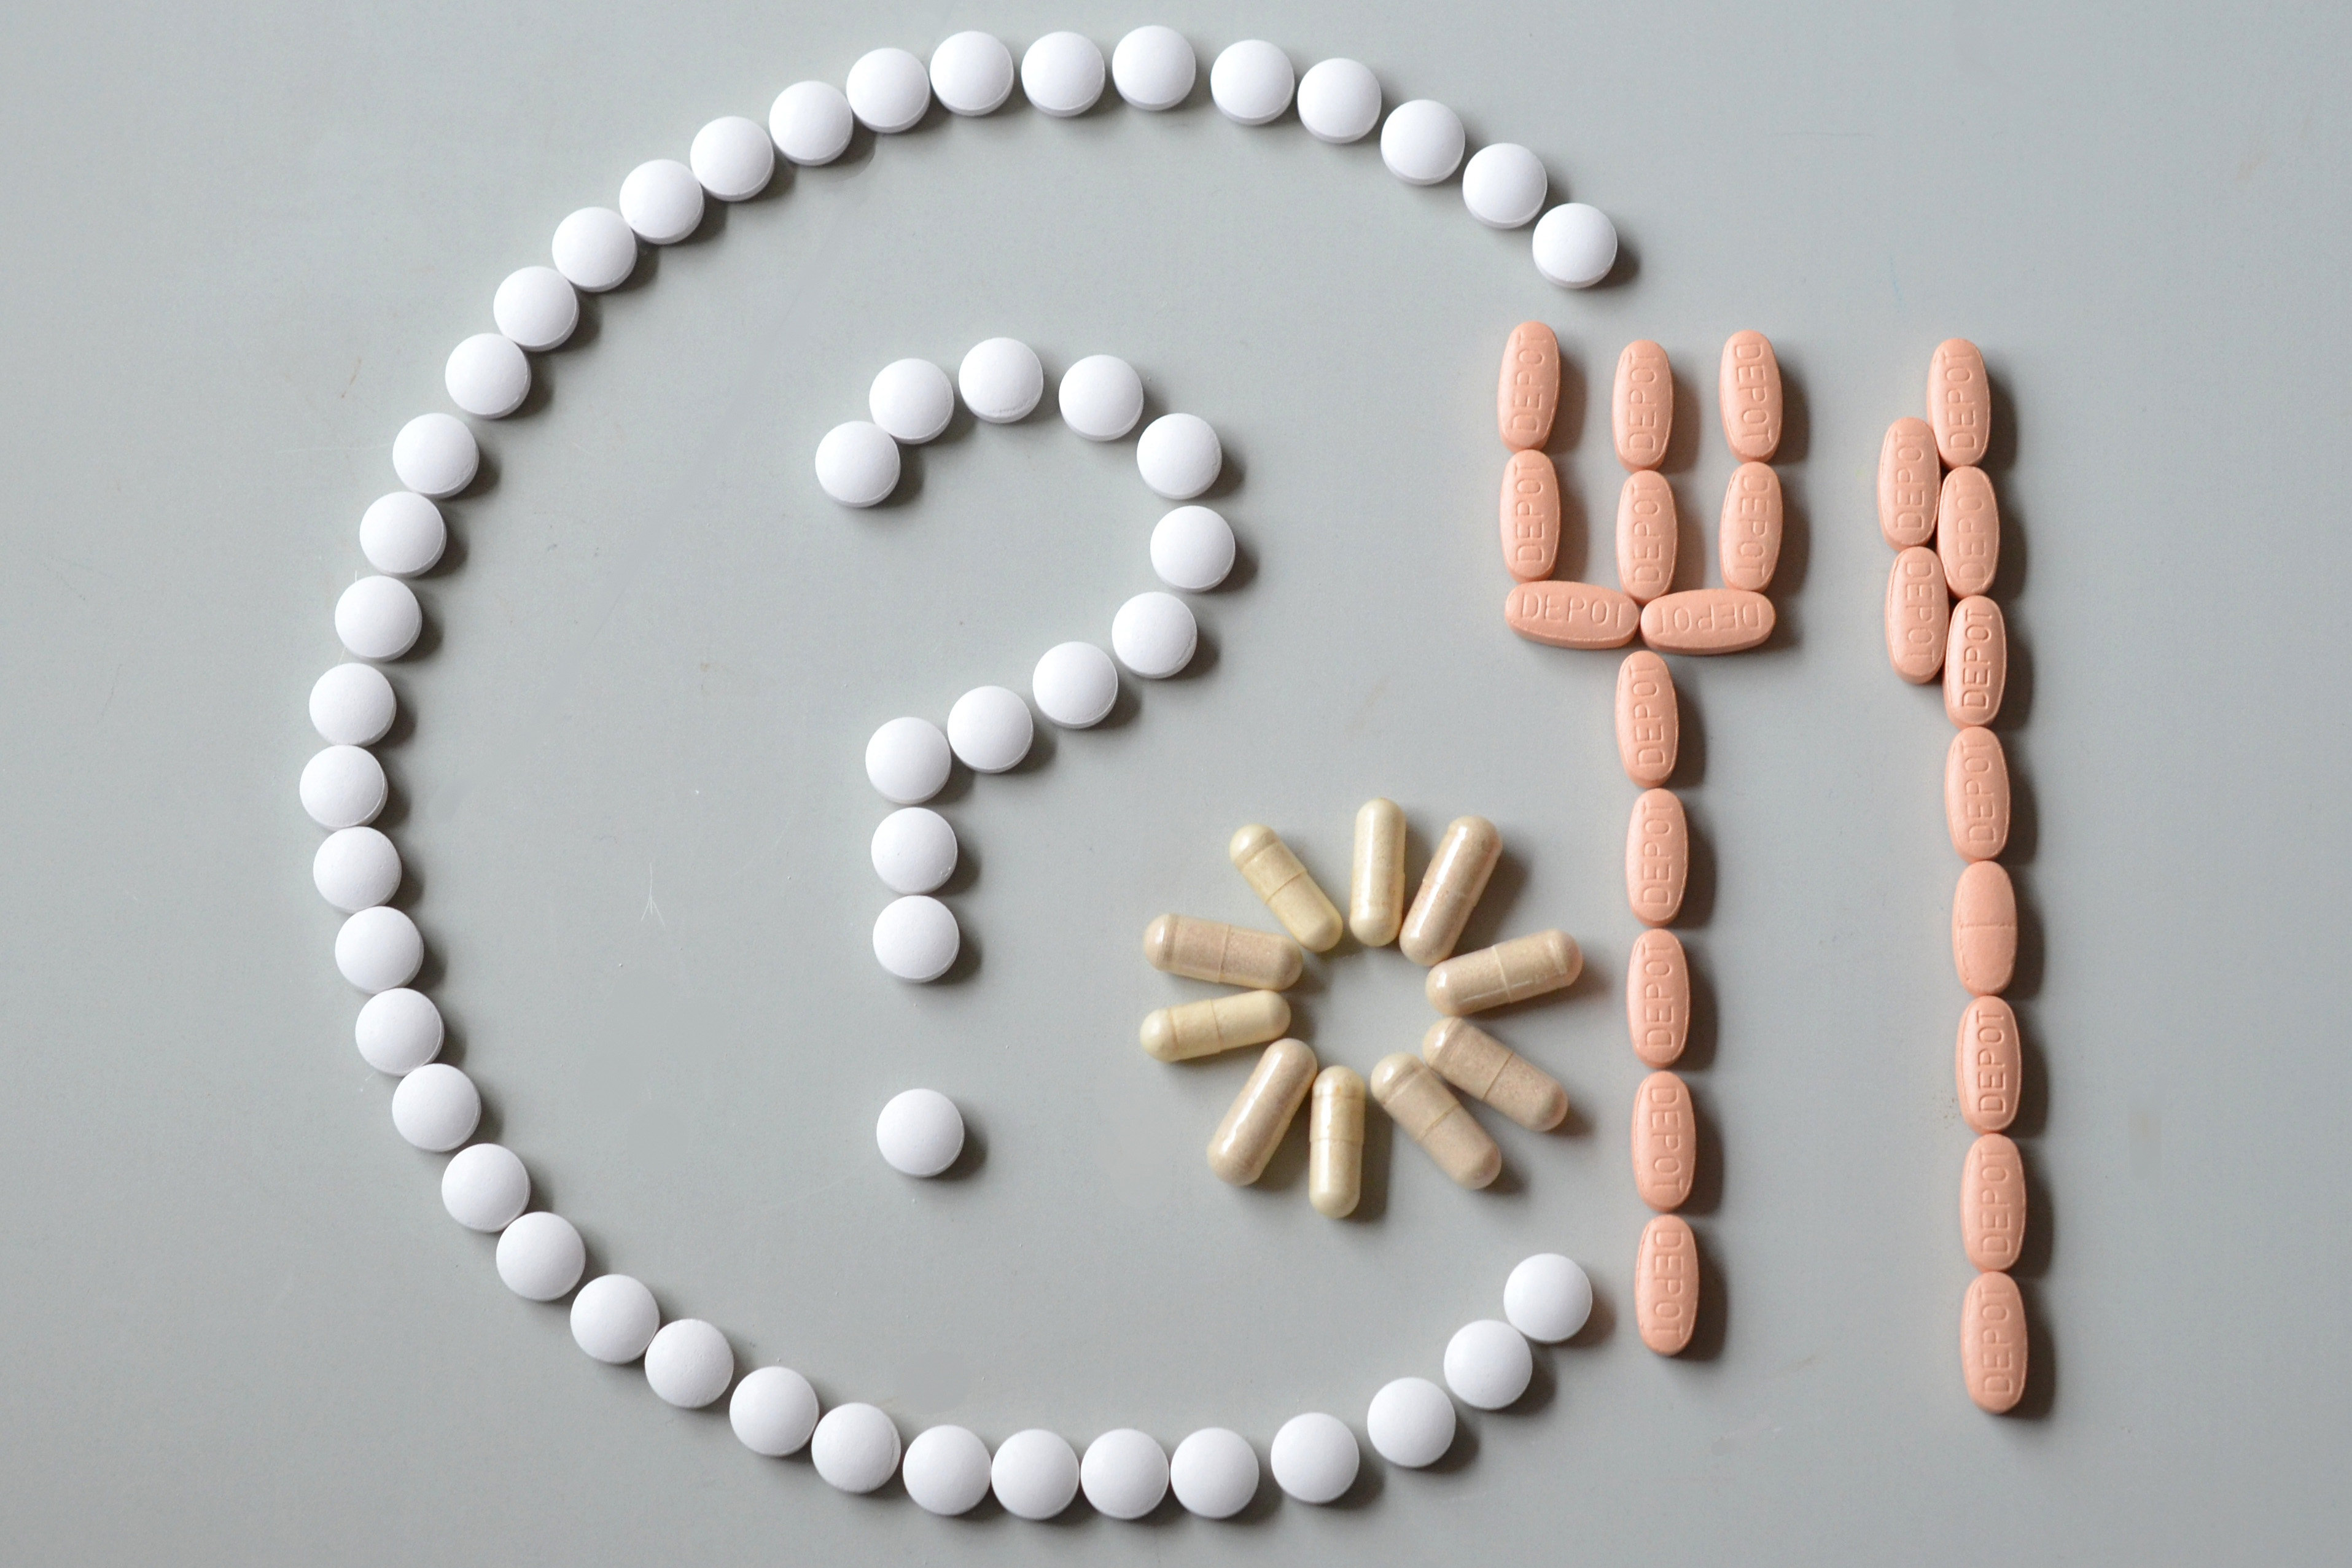
pearl, religious item, fashion accessory, still life photography, jewellery, bead